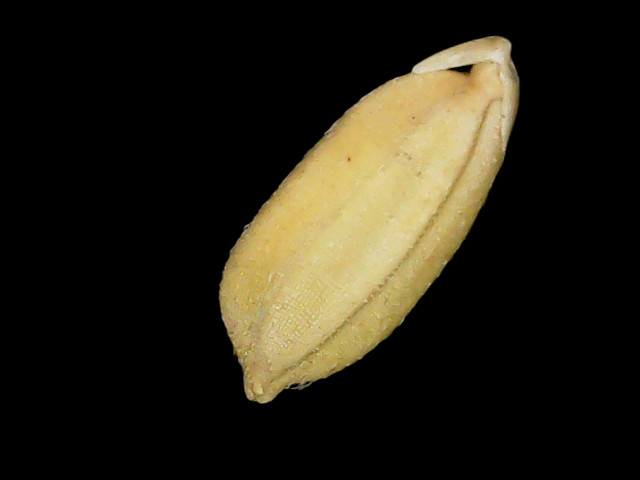
Rice variety: Binadhan08